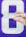
Number: 8